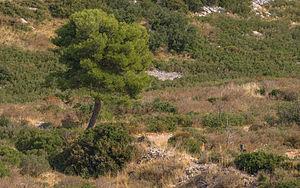
un jeune Pin d'Alep (Pinus halepensis) sur le sol principalement calcaire de la Montagne de la Gardiole, Frontignan, Hérault, France.
Le massif de la Gardiole est un massif situé dans l'Hérault entre Montpellier et Sète et longeant la mer Méditerranée. Il constitue l'une des dernières séries de plis créés lors du Jurassique.